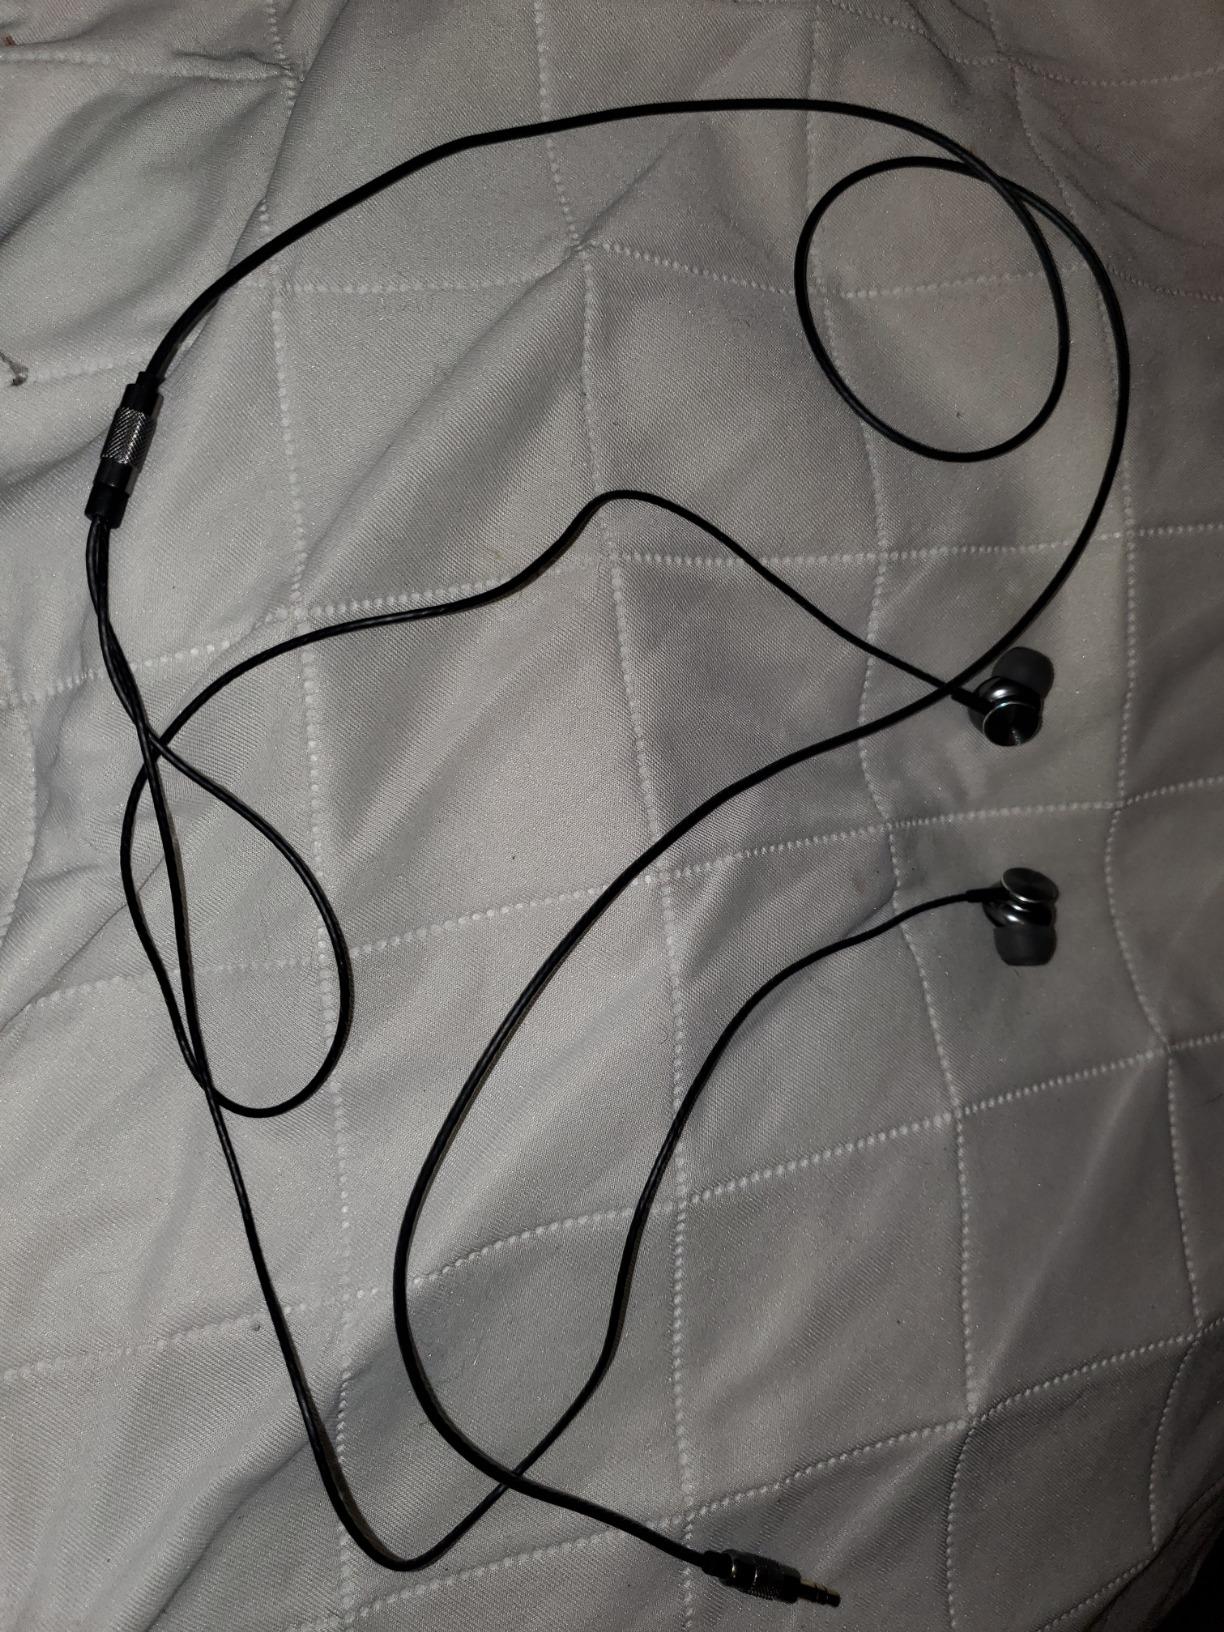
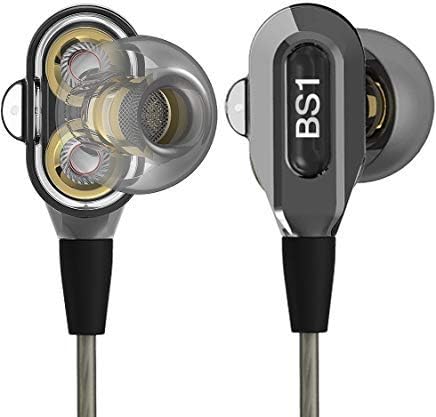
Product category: headphones
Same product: no